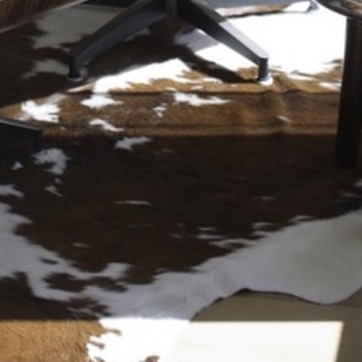
Material: other